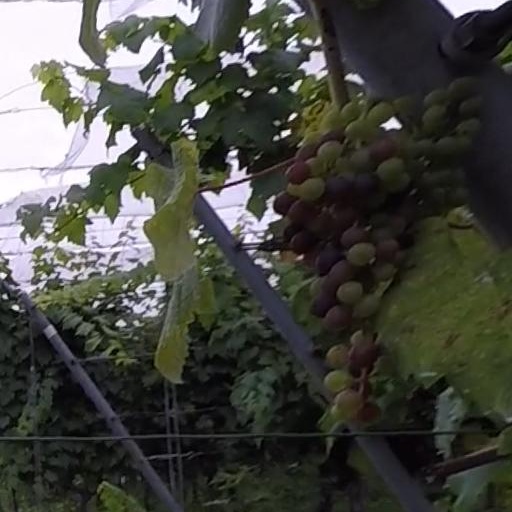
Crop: grape